Enfield Shaker Museum

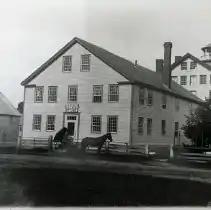
Church Family Trustees' Office with carriage in front; ca. 1890; Enfield Shaker Village, New Hampshire; Enfield Shaker Museum

The Shakers, or United Society of Believers in Christ's Second Appearing, settled on the site in 1793 along Lake Mascoma on up to . A meetinghouse was built May 1793 and a residential building was constructed in 1794. Subsequent buildings were made of granite with advanced stone masonry techniques, which was revolutionary for that time period. There were 132 members of the village by 1803, and by 1840 there were nearly 300 people.